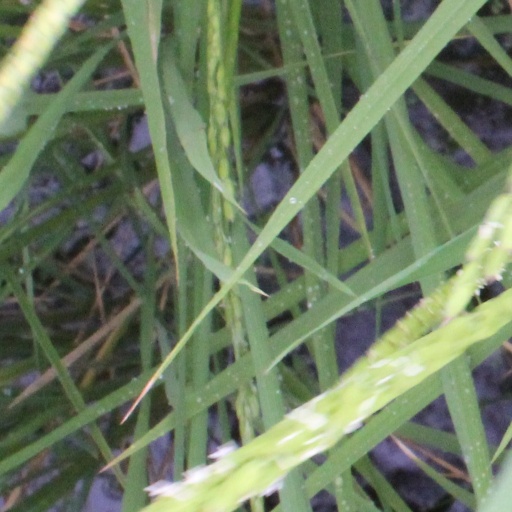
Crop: rice